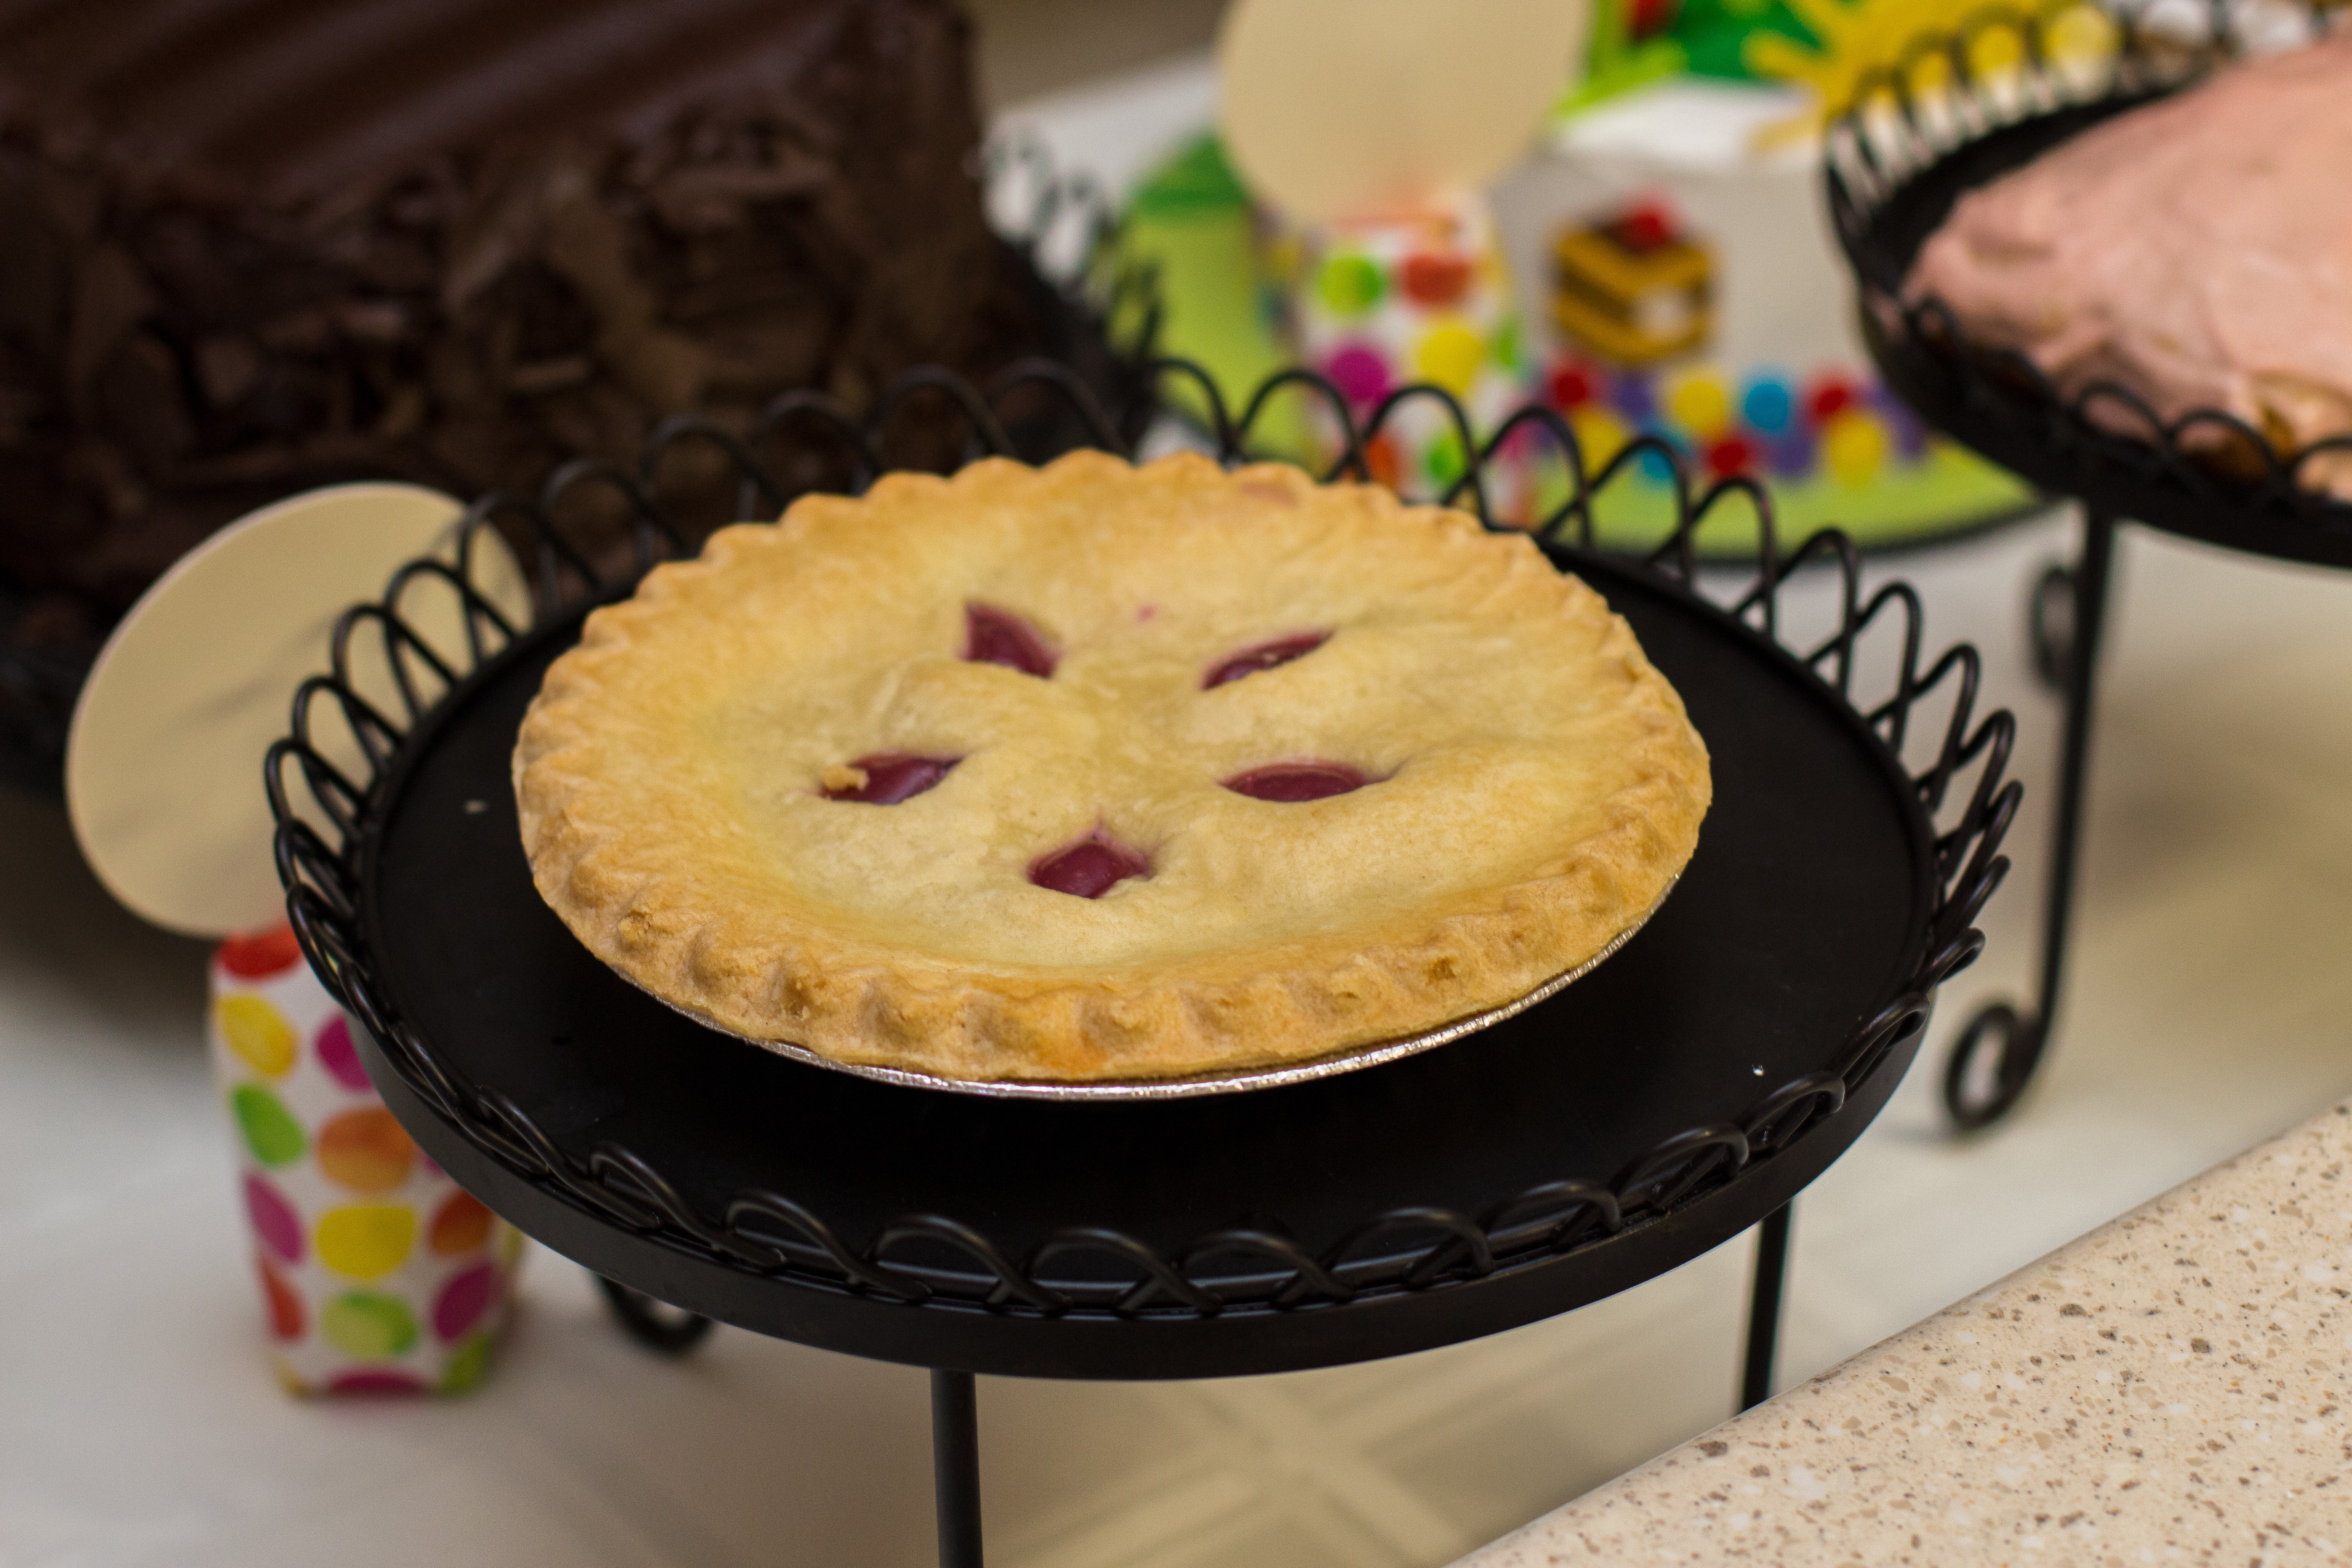
sweet, dish, food, produce, holiday, baking, dessert, cake, pie, icing, sweetness, cherry, treat, baked goods, flavor, buttercream, snack food